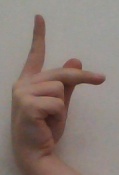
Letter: dha